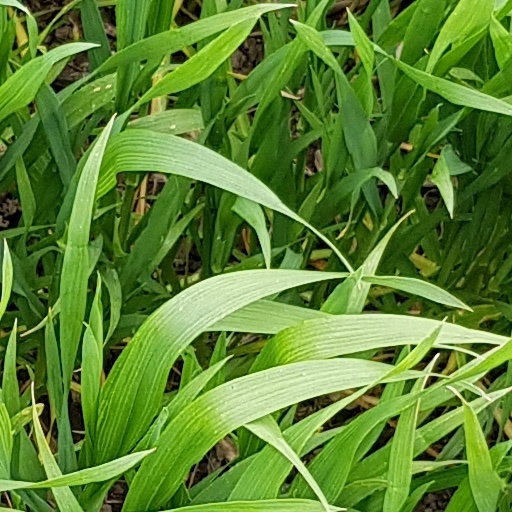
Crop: wheat